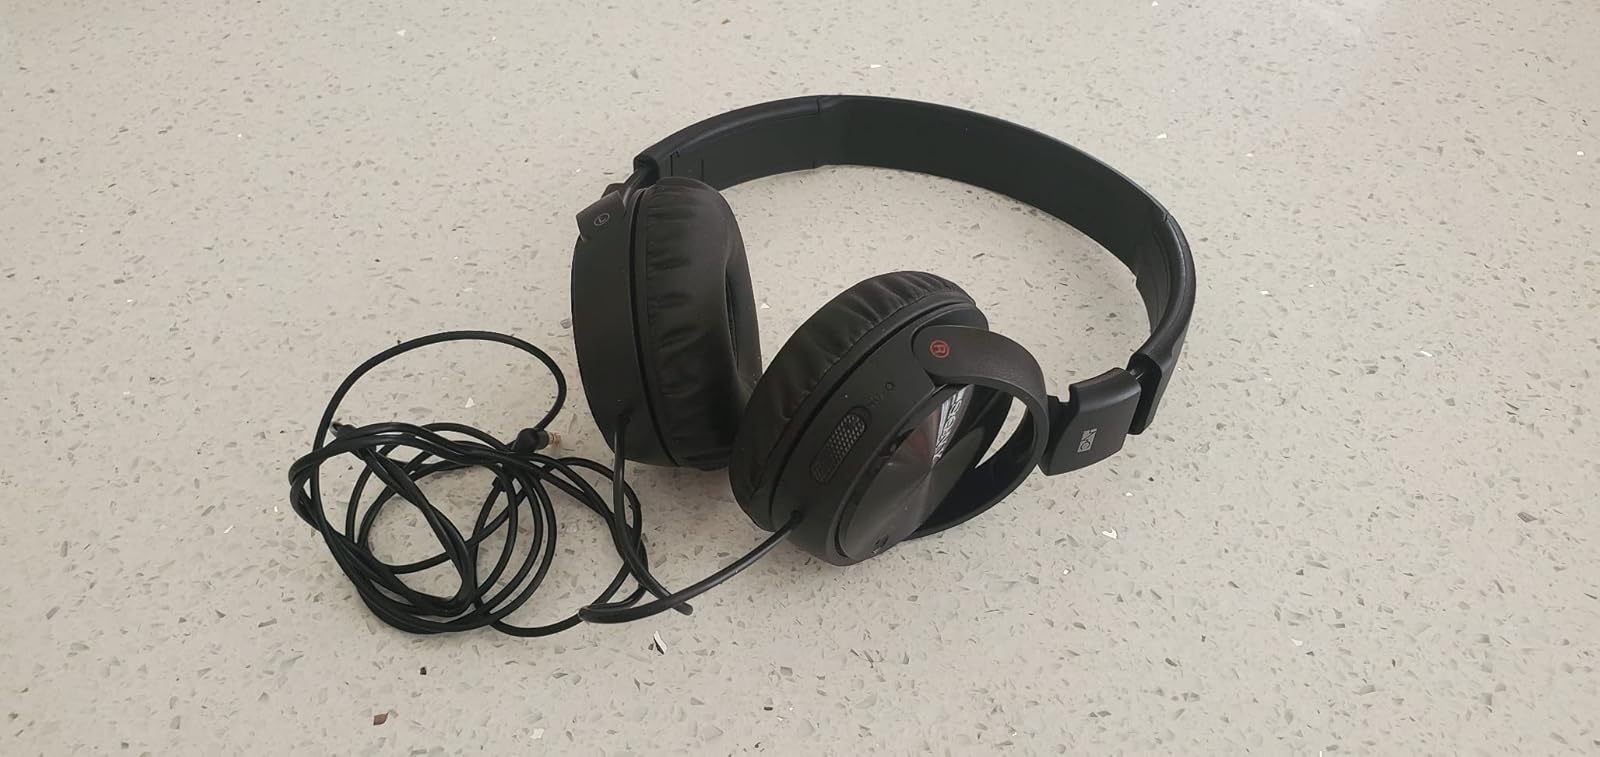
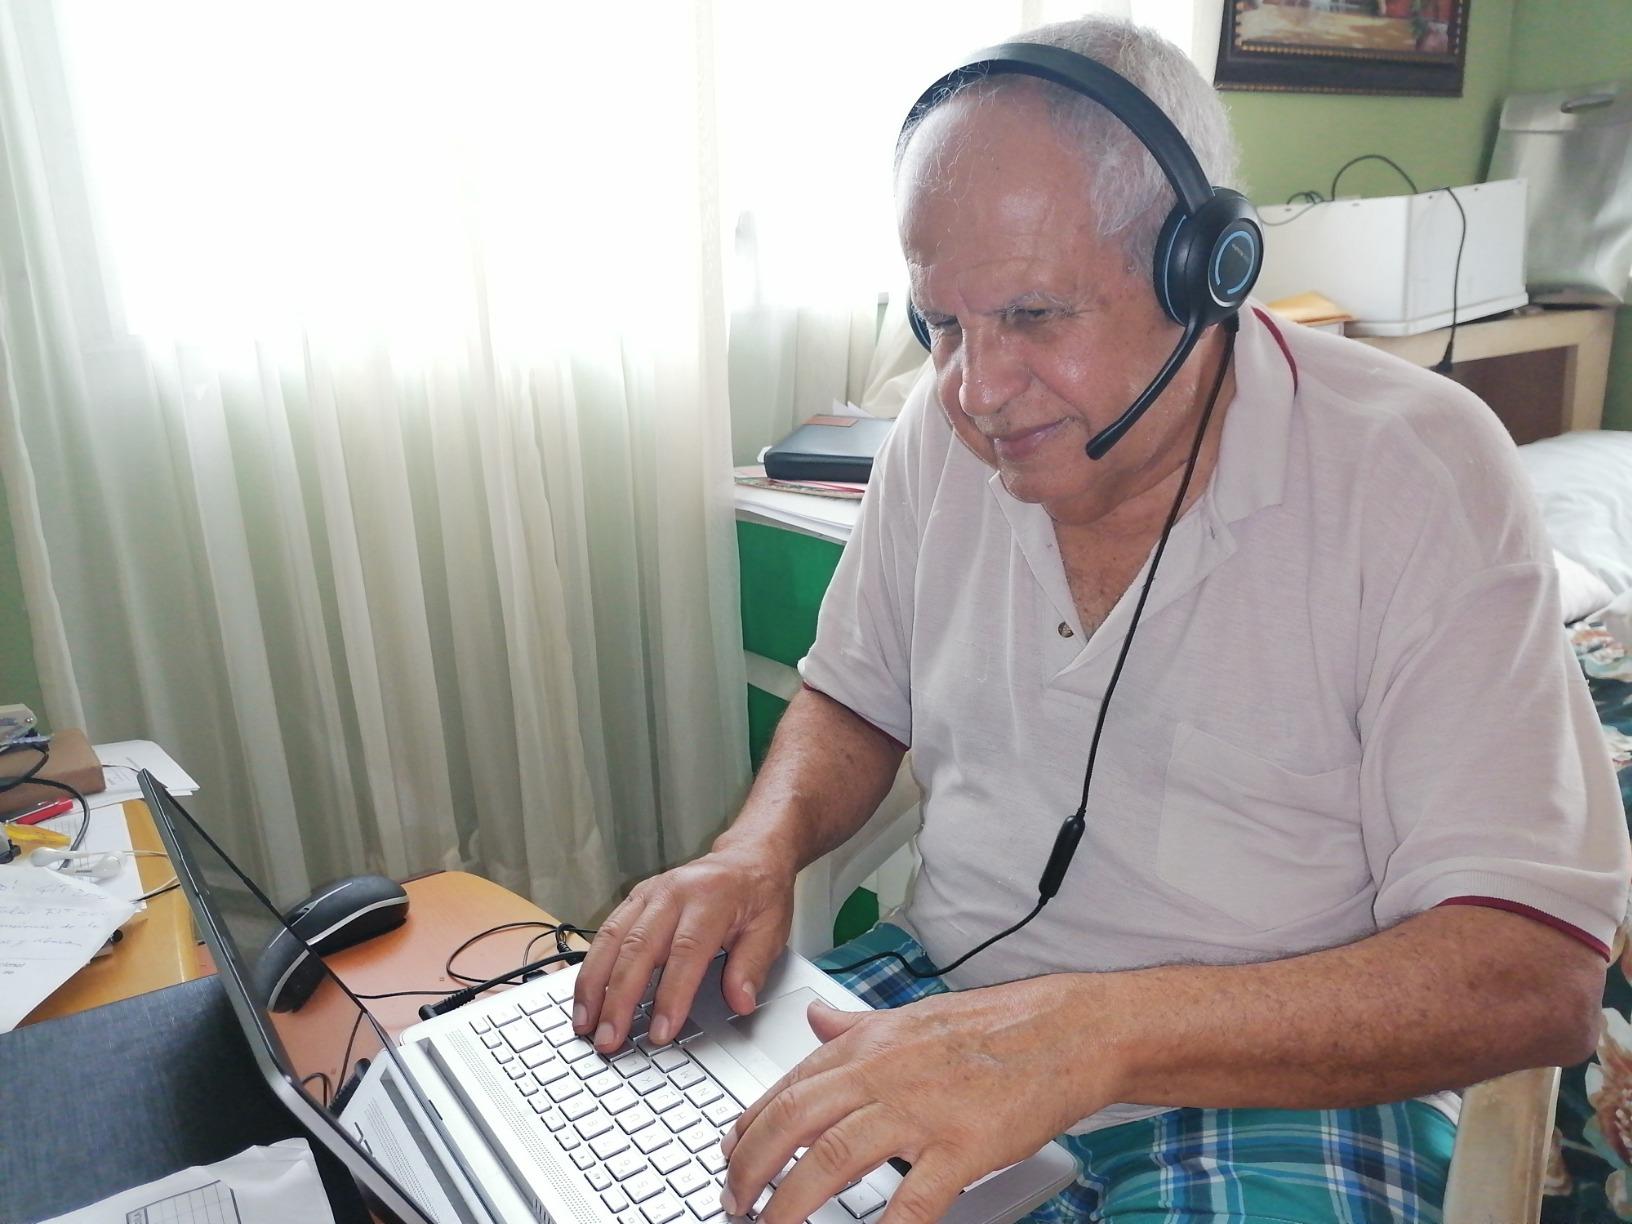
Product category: headphones
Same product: no